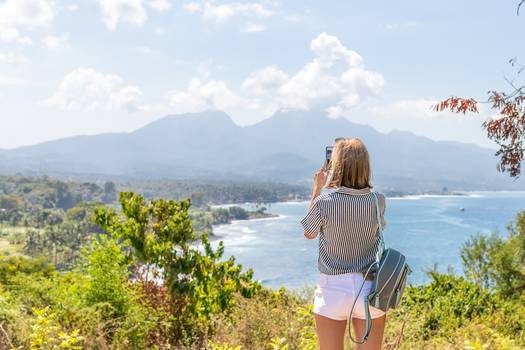
Label: No Watermark